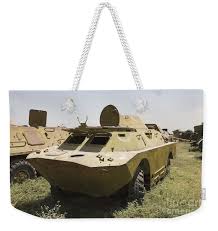
Label: BTR